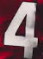
Number: 4